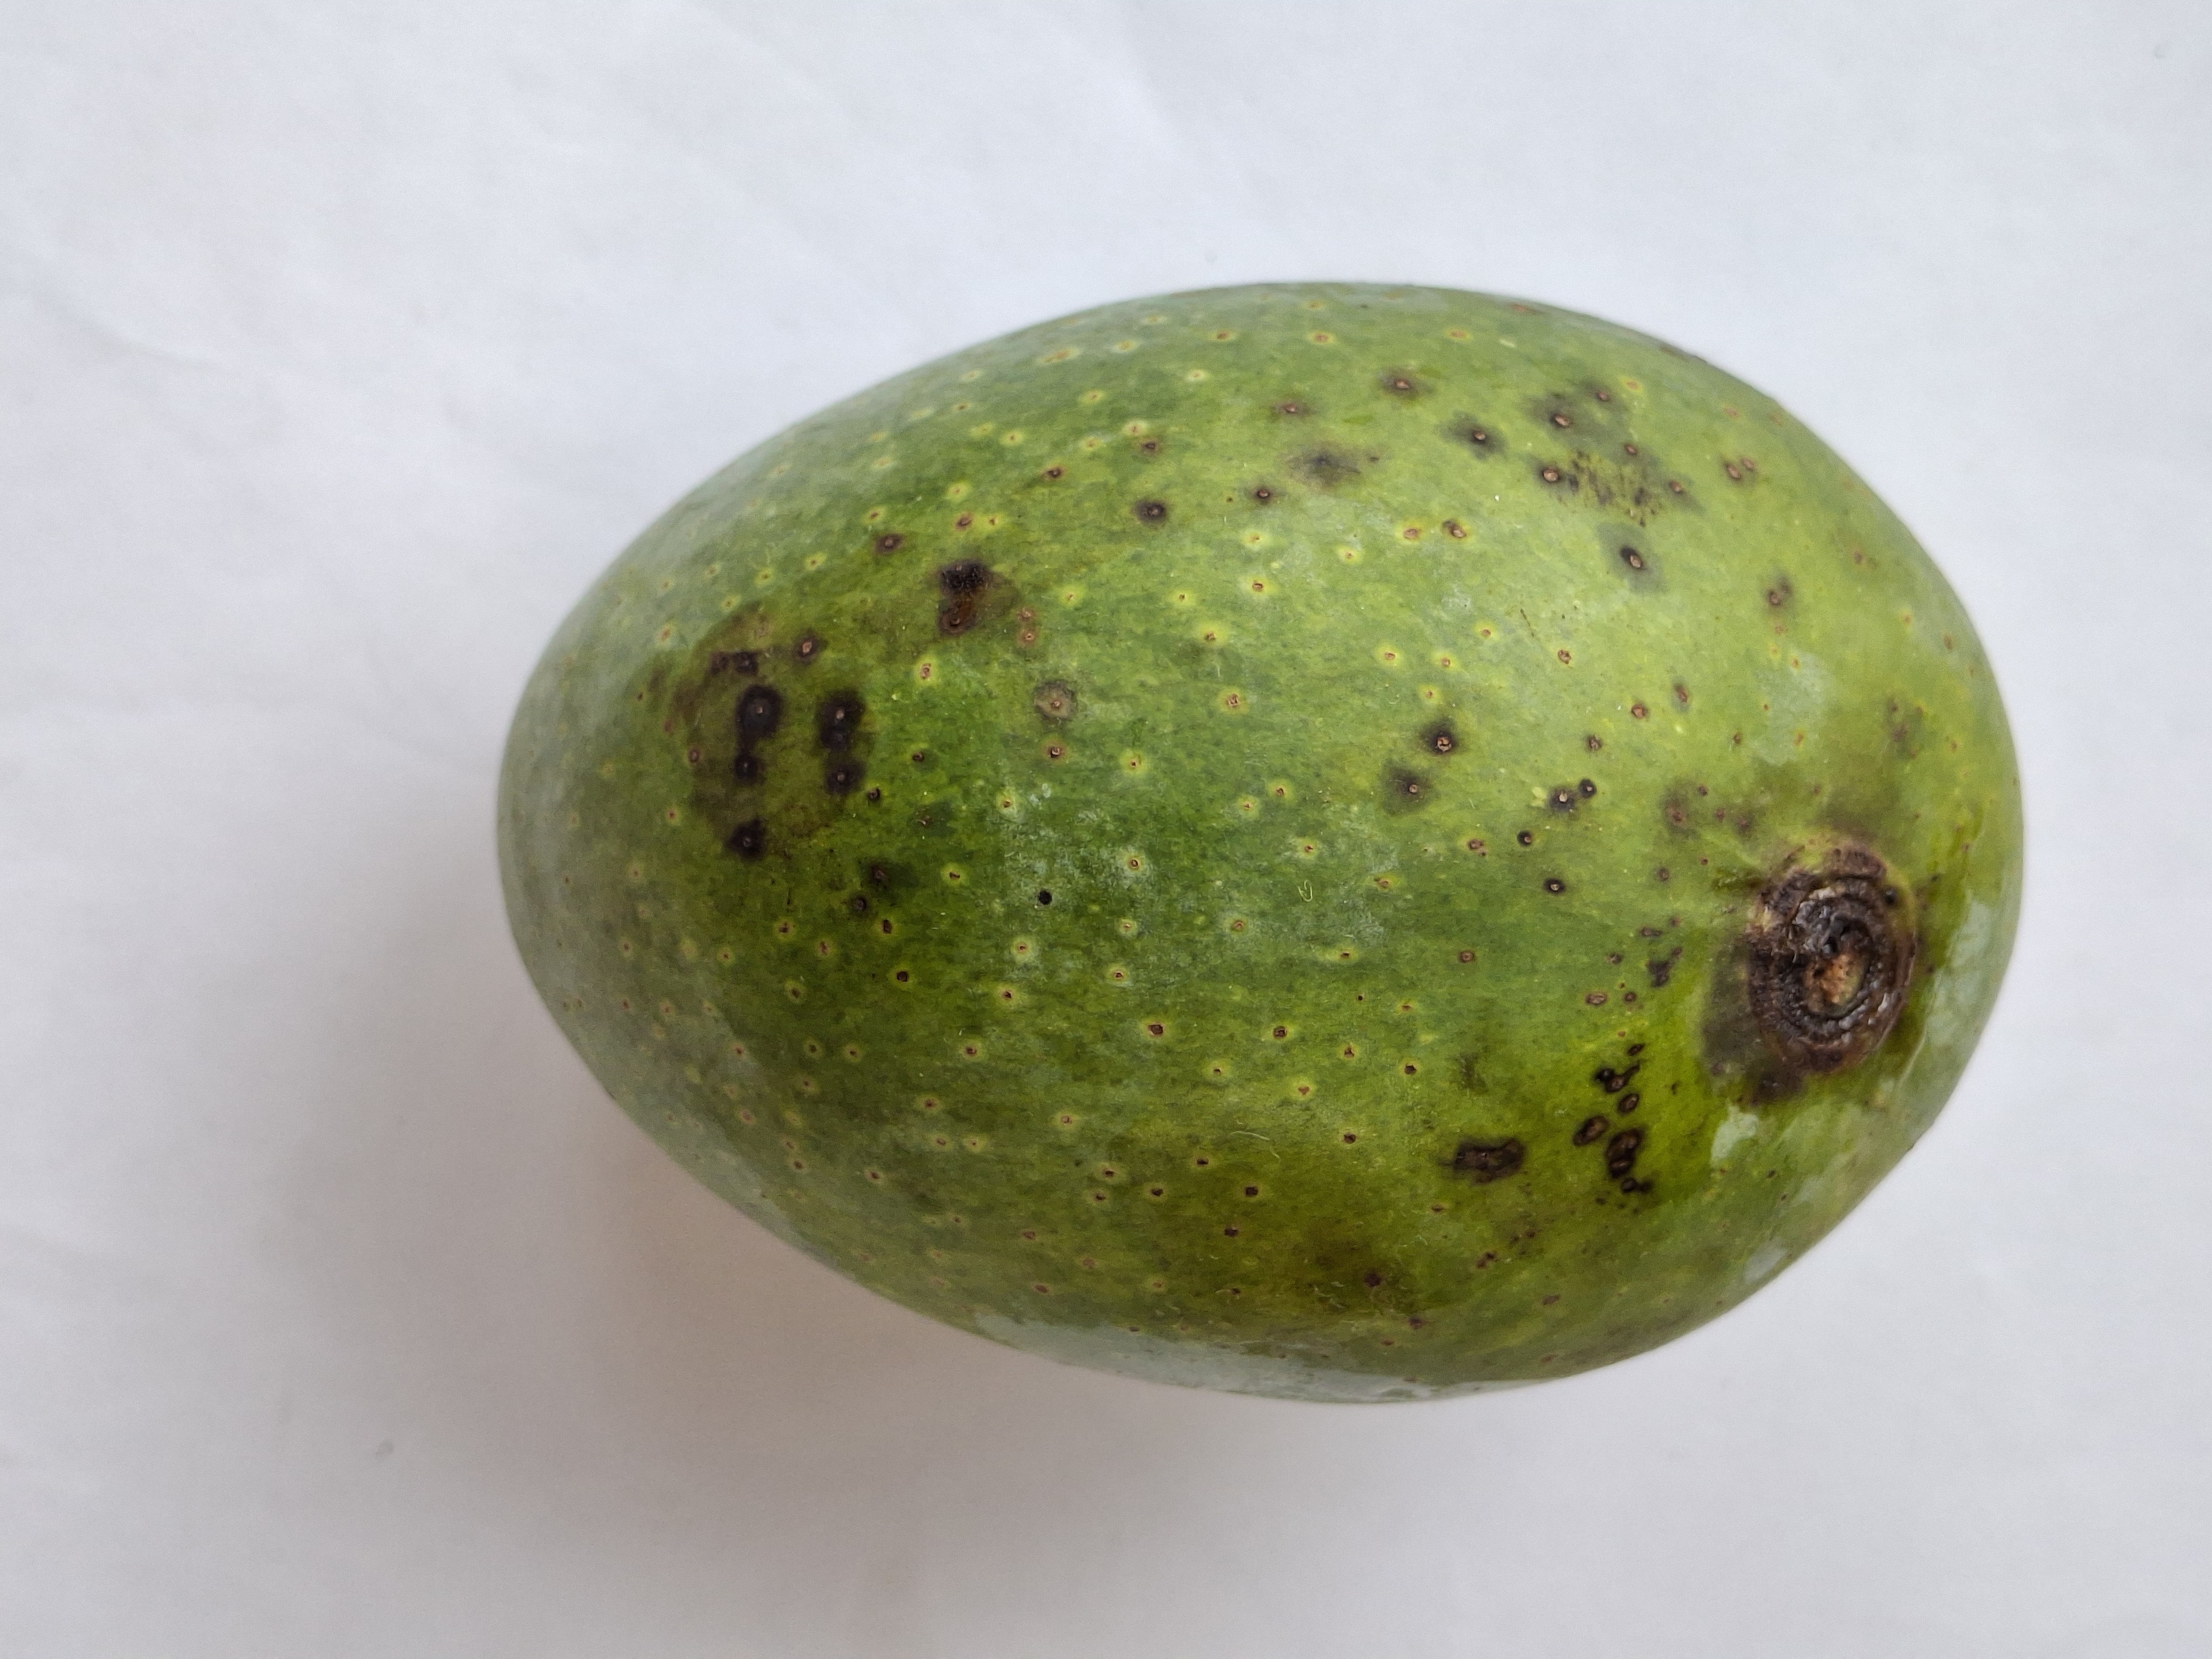
Mango variety: GopalBhog